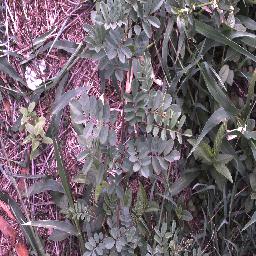
Label: negative